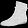
Label: Ankle boot